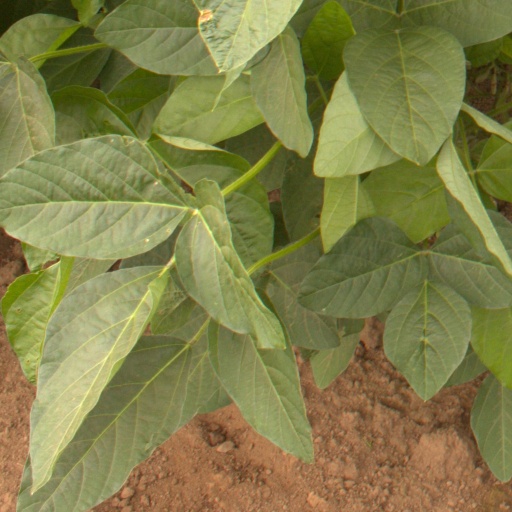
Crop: soybean